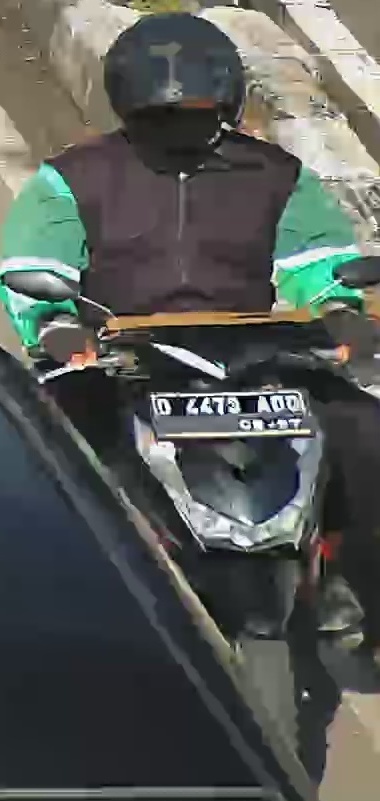
person-with-helmet: 1
person-without-helmet: 0